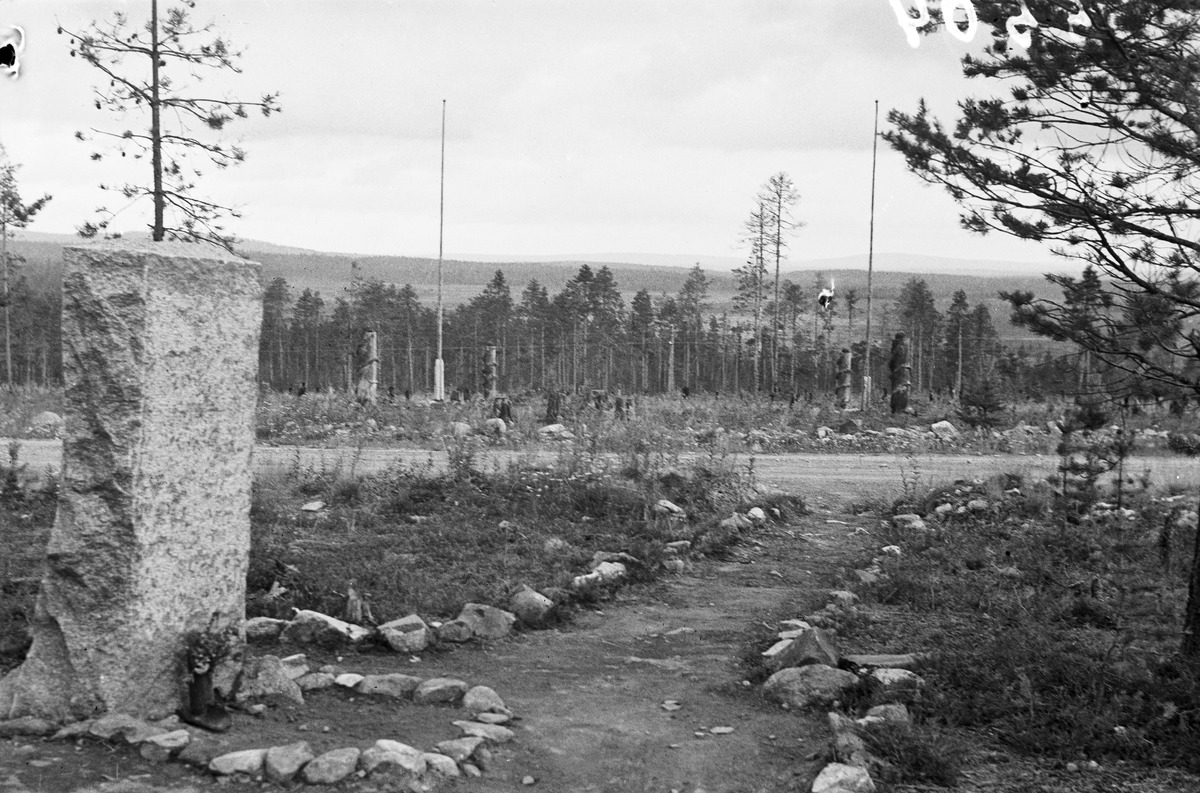
Saksan armeijan leirialueen jäännökset Lapissa
The remains of the German army camp in the Finnish Lapland
sisällön kuvaus: Saksan armeijan leirialueen jäännökset Lapissa 17.8.1948. content description: The remains of the German army camp in the Finnish Lapland on August 17, 1948.
Vuosi: 1940
Paikka: , Suomi, Suomi
Aiheet: Lappi; sodat; toinen maailmansota; Lapin sota; Saksan armeija; ulkokuva; Lapland; wars; the Second World War; the Lapland War; German army